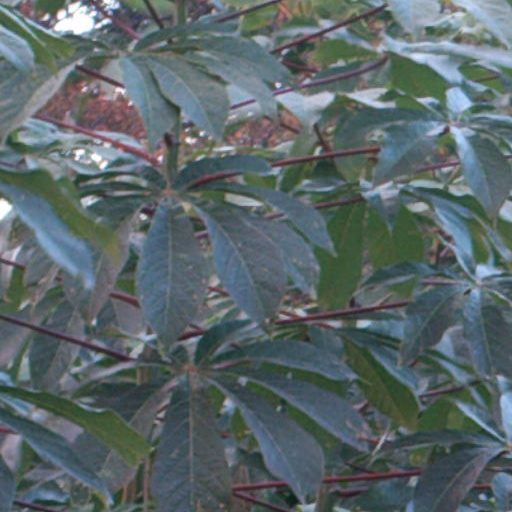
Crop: cassava